KRBA1

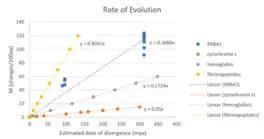
The mutation rate of KRBA1 compared to fibrinopeptides, hemoglobin, and cytochrome c.

KRBA1 orthologs have a relatively high mutation rate as seen in the graph below comparing KRBA1 with fibrinopeptides, hemoglobin, and cytochrome C. The orthologs in the table below are sorted by sequence identity and similarity.